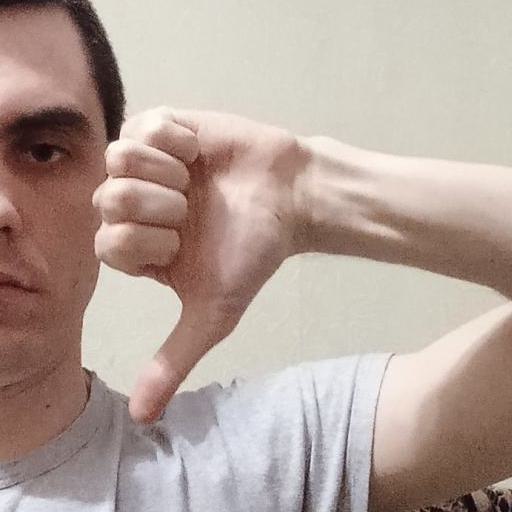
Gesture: dislike